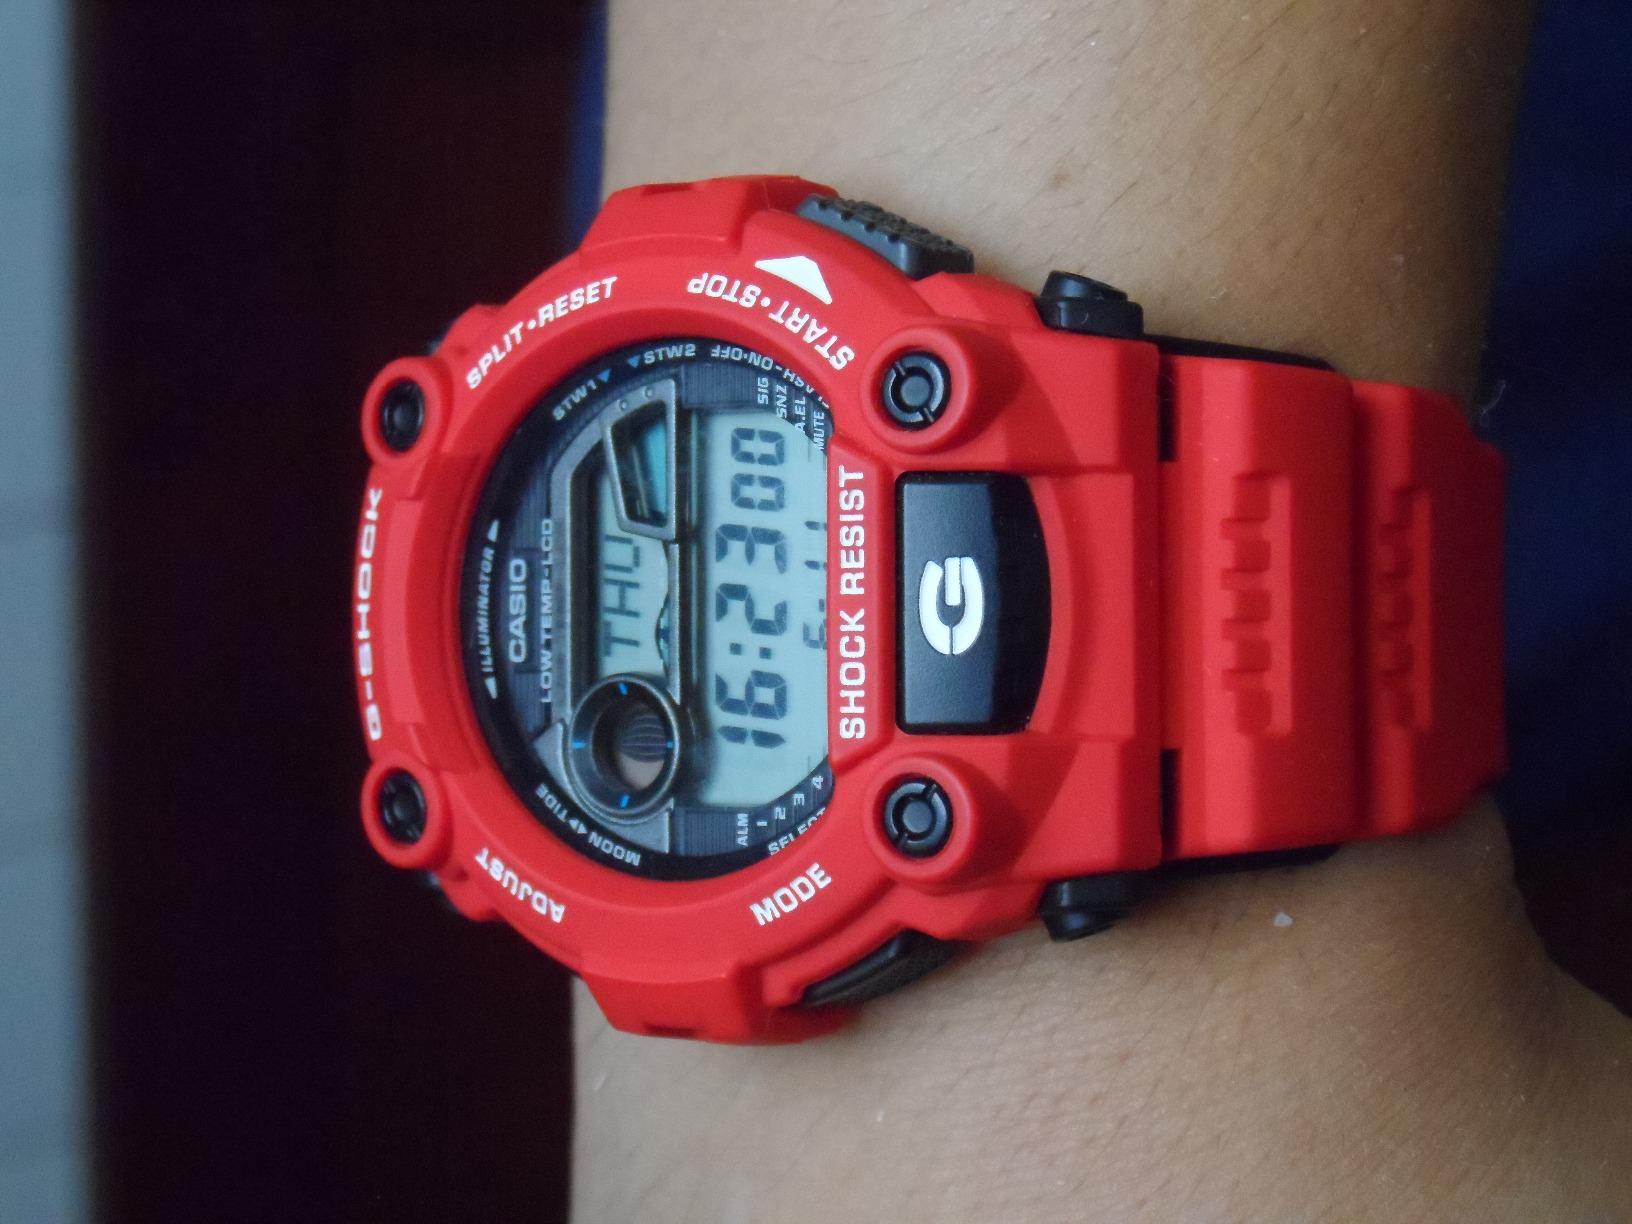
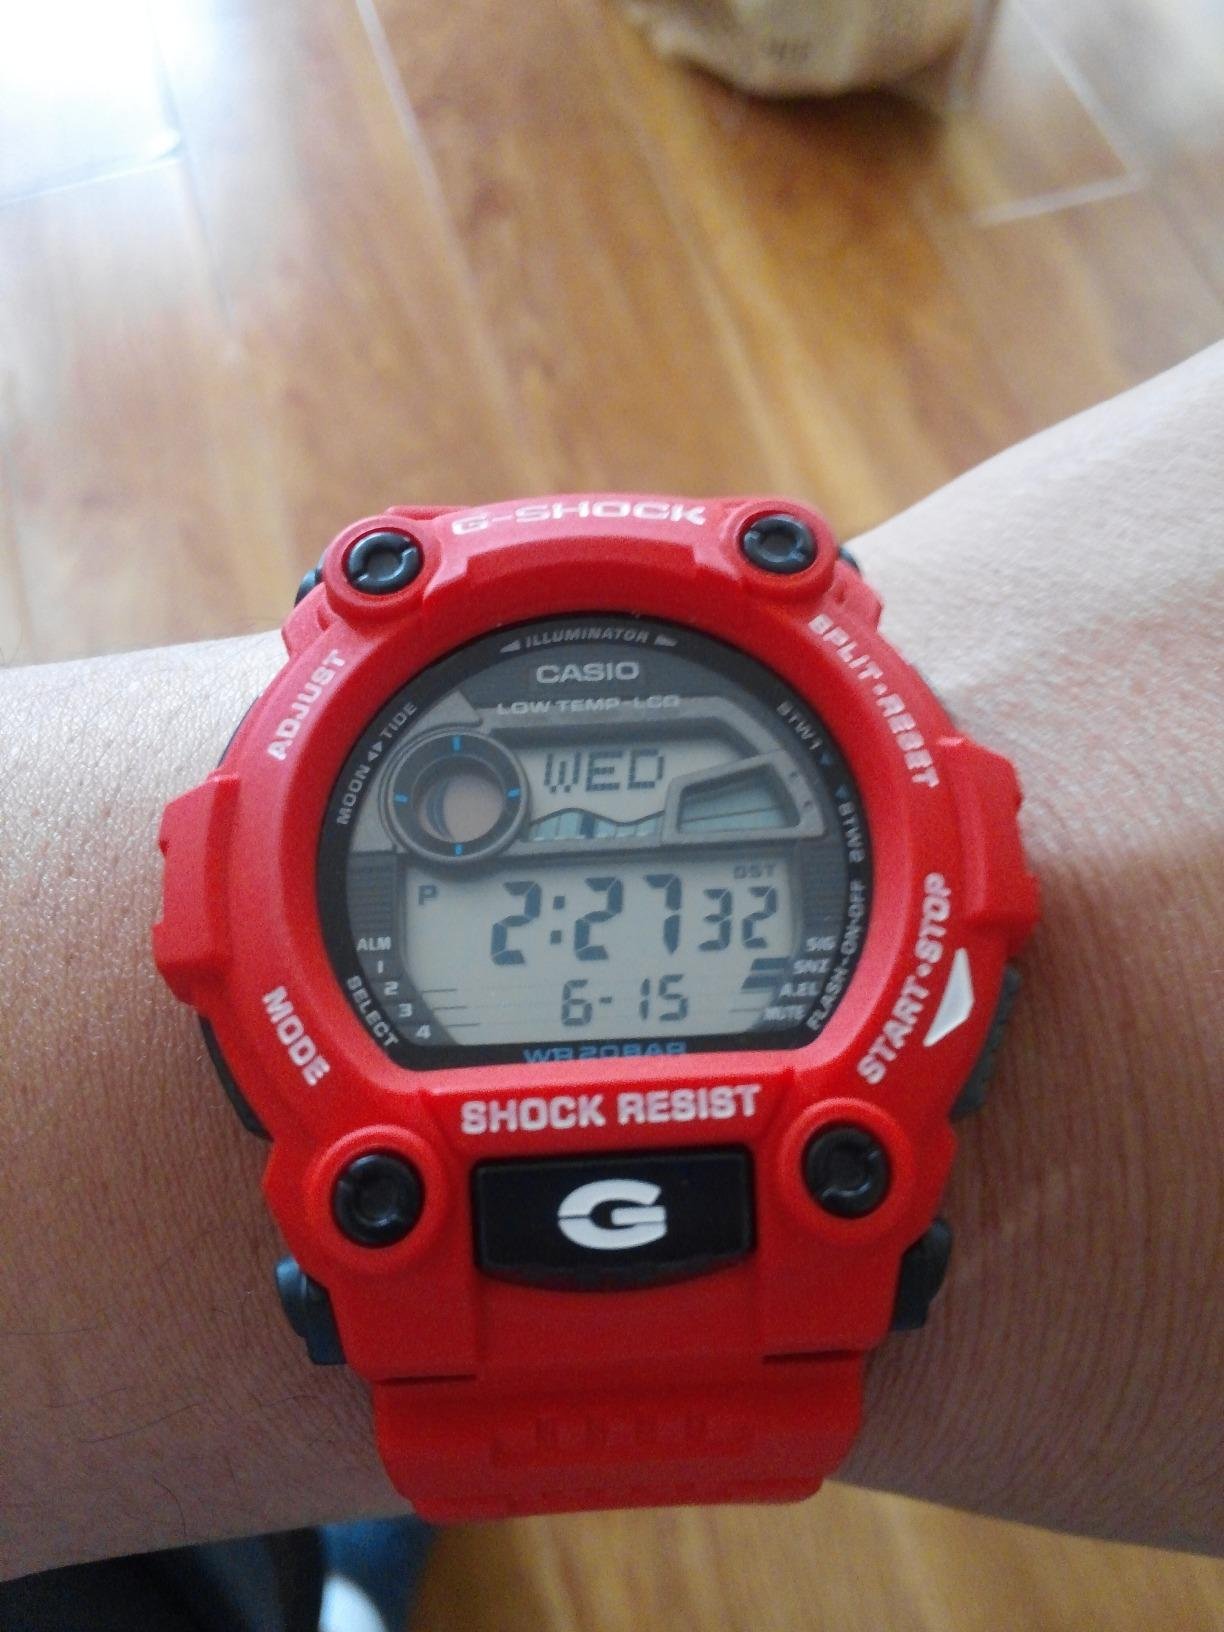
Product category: accessories_watch
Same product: yes